Fred Evans (running back)

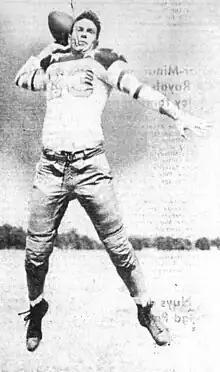
Evans,

Frederick Owen "Dippy" Evans Jr. (May 23, 1921 – June 21, 2007) was an American professional football halfback who played for three years in the All-America Football Conference (AAFC) and the National Football League (NFL) in the late 1940s.